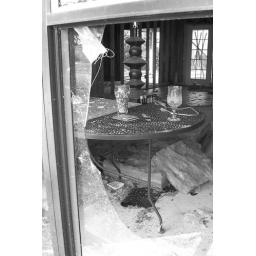
This house down the street was left this way. This was taken after the hurricane came through and everything was still in tact.